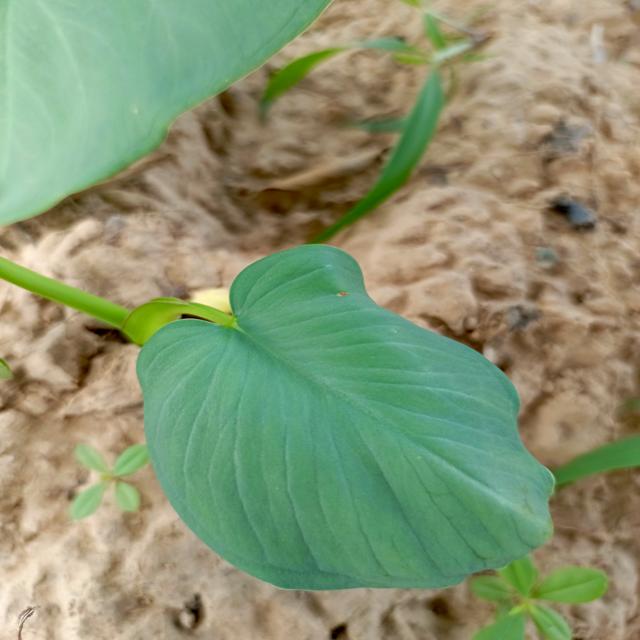
Label: Healthy